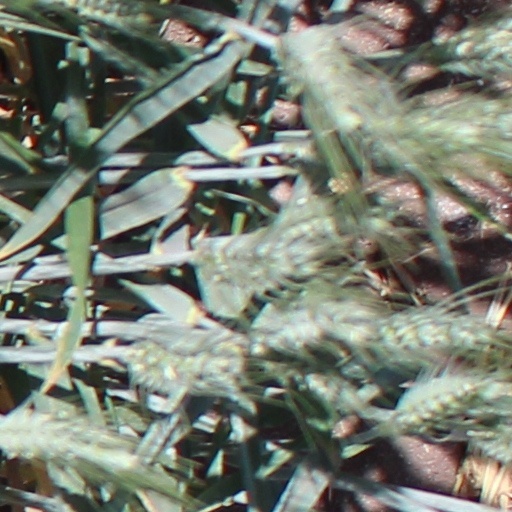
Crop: wheat